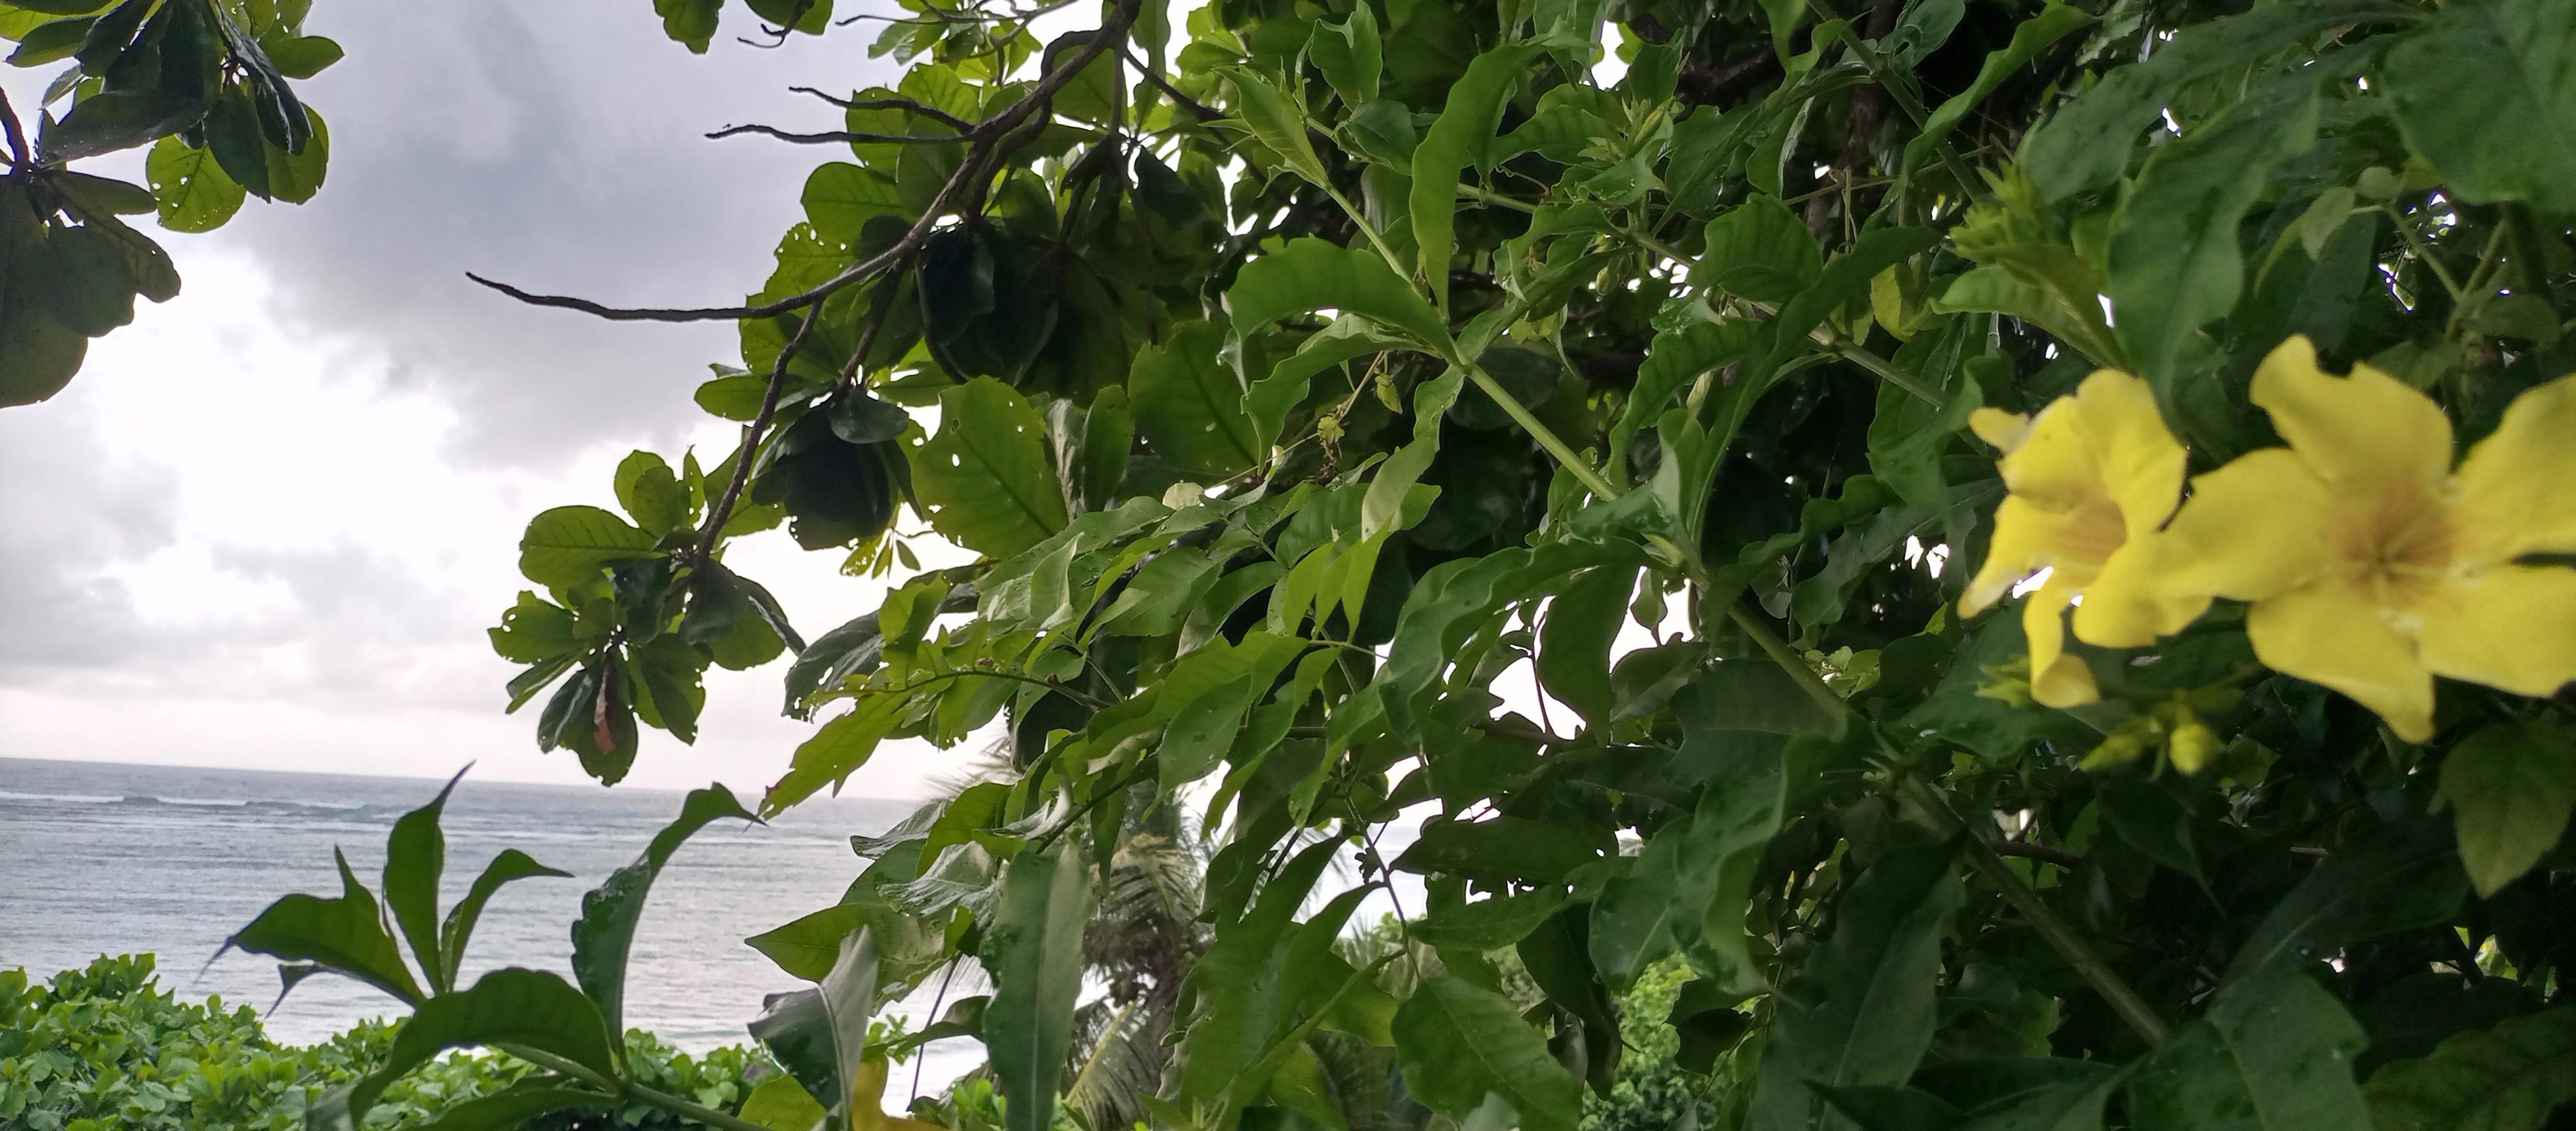
Katika mti huu tunauona umeweza kutoa maua ya rangi ya yellow. Mengine yakiwa na matunda. Kwa umbali tunaona kidimbwi cha maji na mawingu yakiwemo juu.